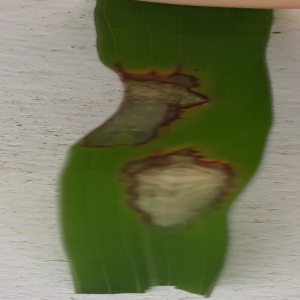
Disease: Blast